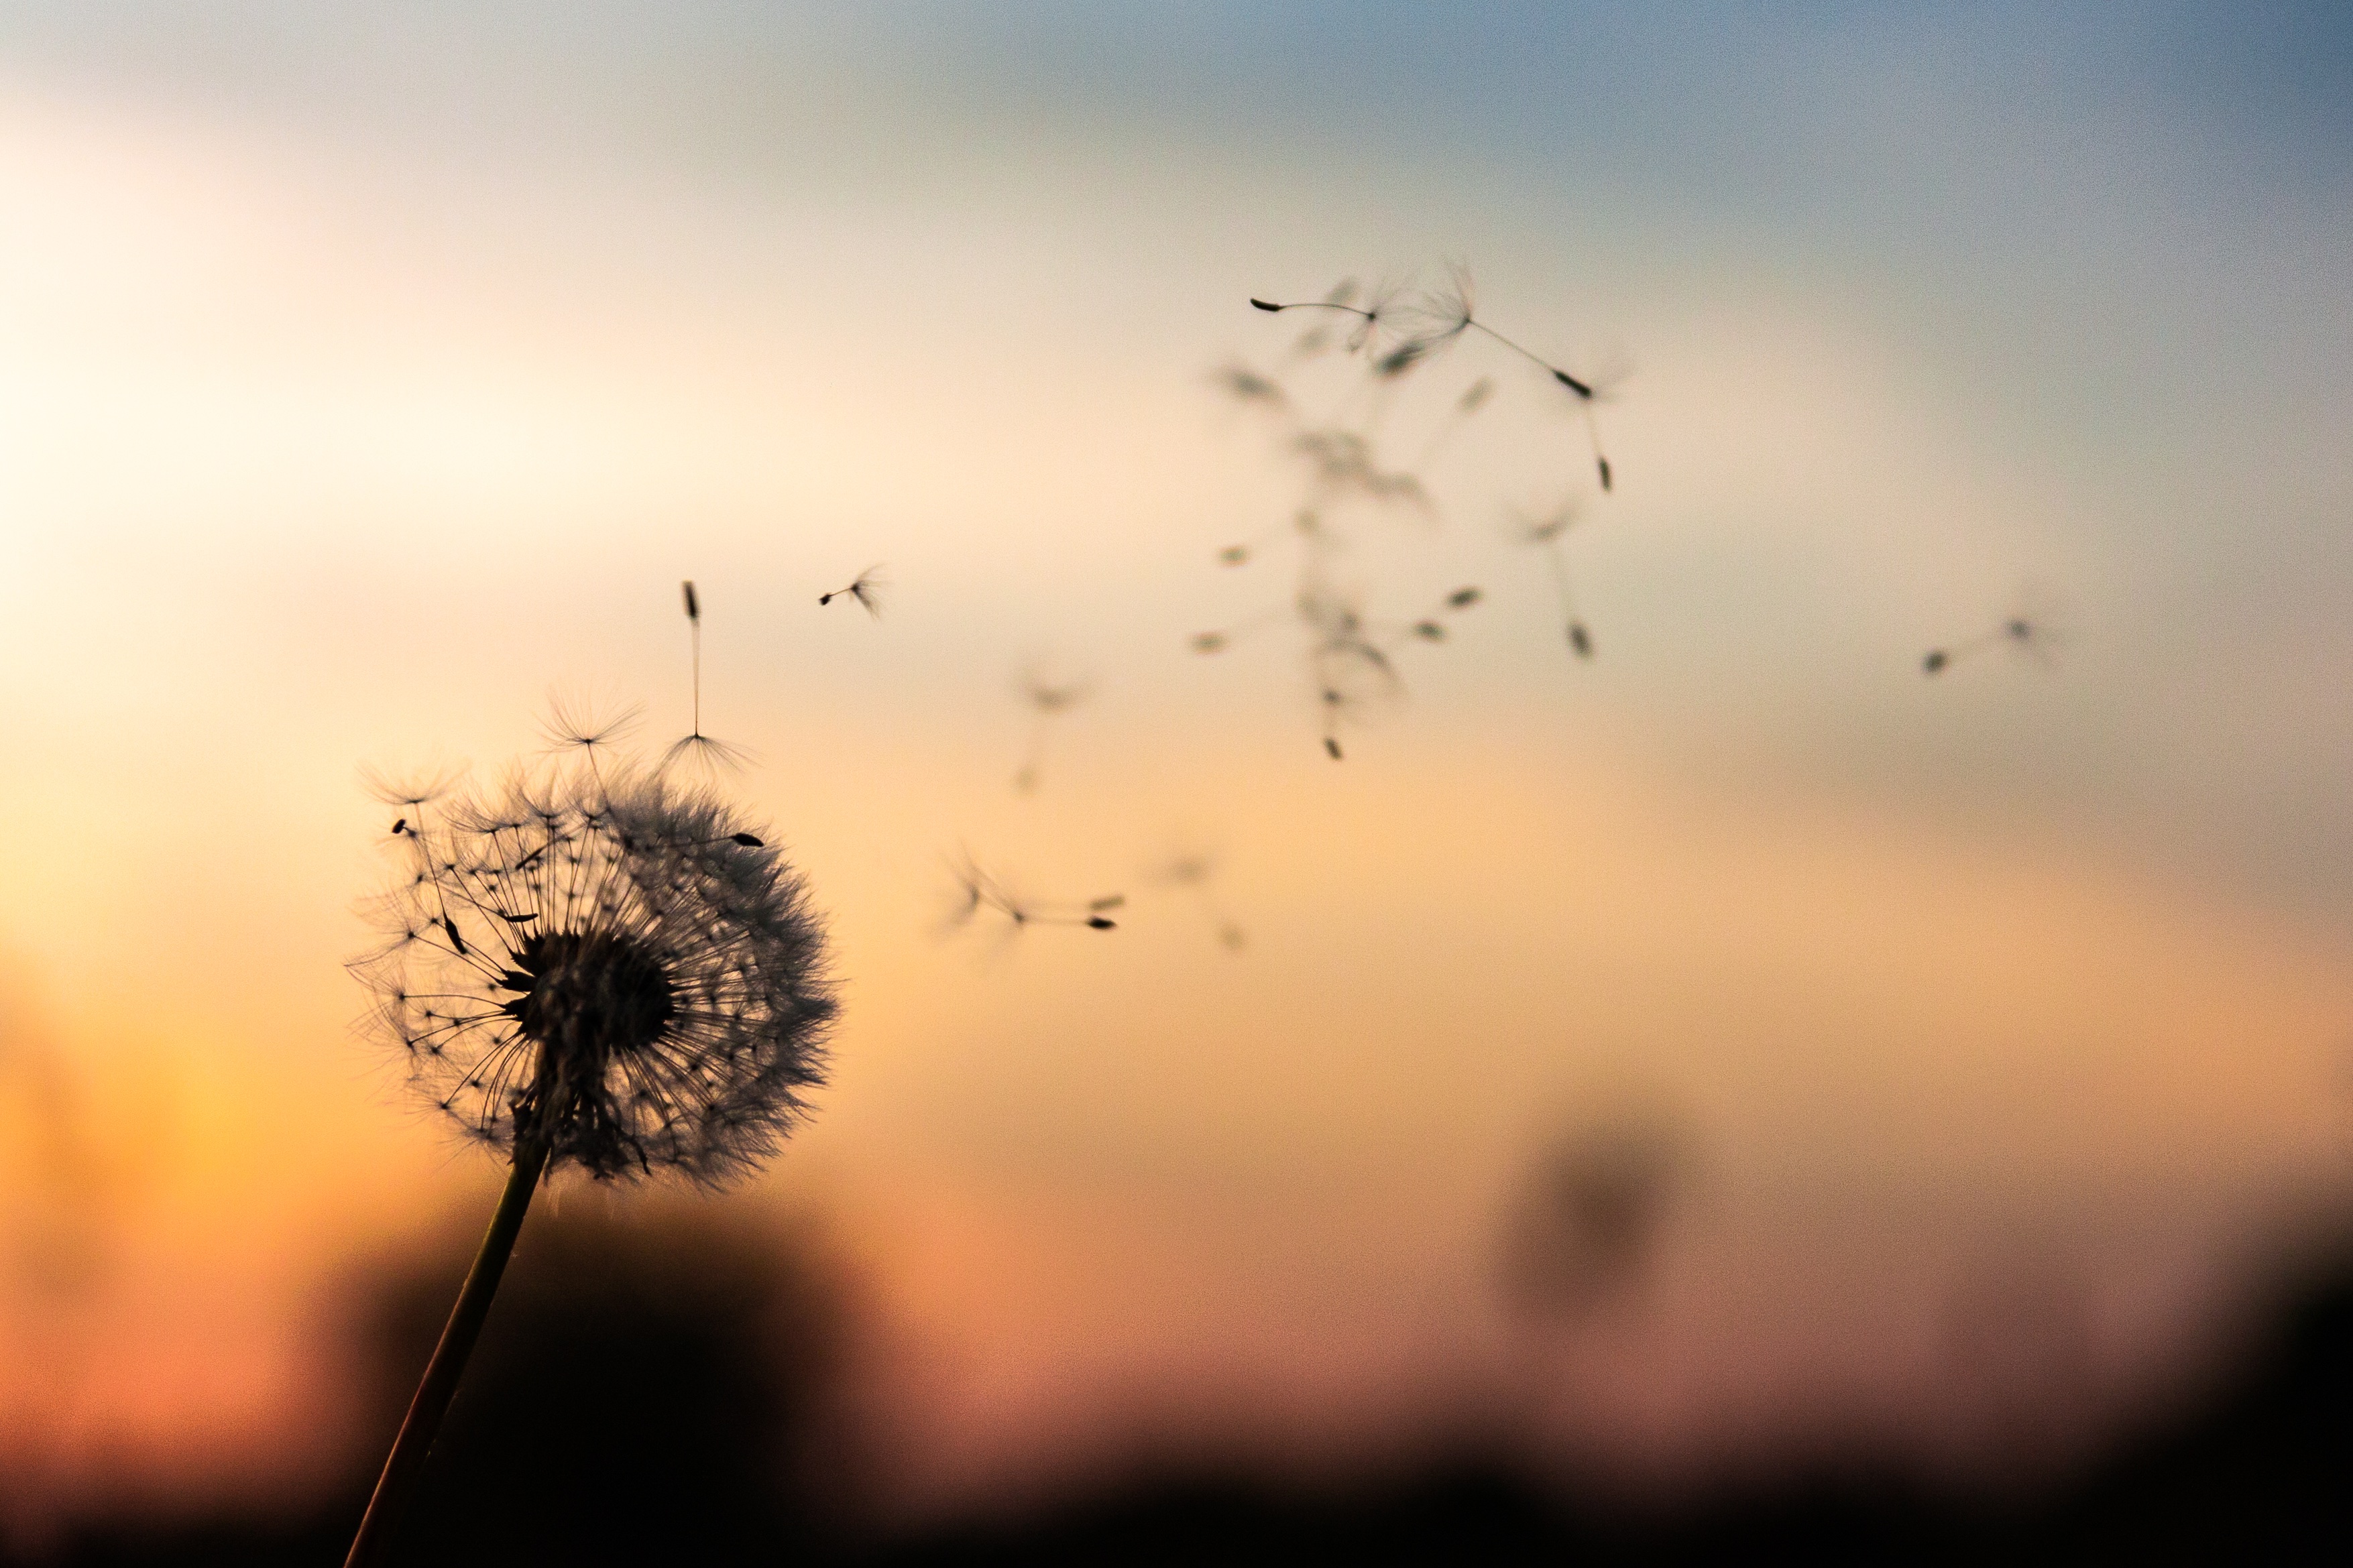
nature, grass, cloud, sky, sun, sunrise, sunset, field, prairie, sunlight, morning, flower, dawn, flock, macro photography, atmospheric phenomenon, grass family